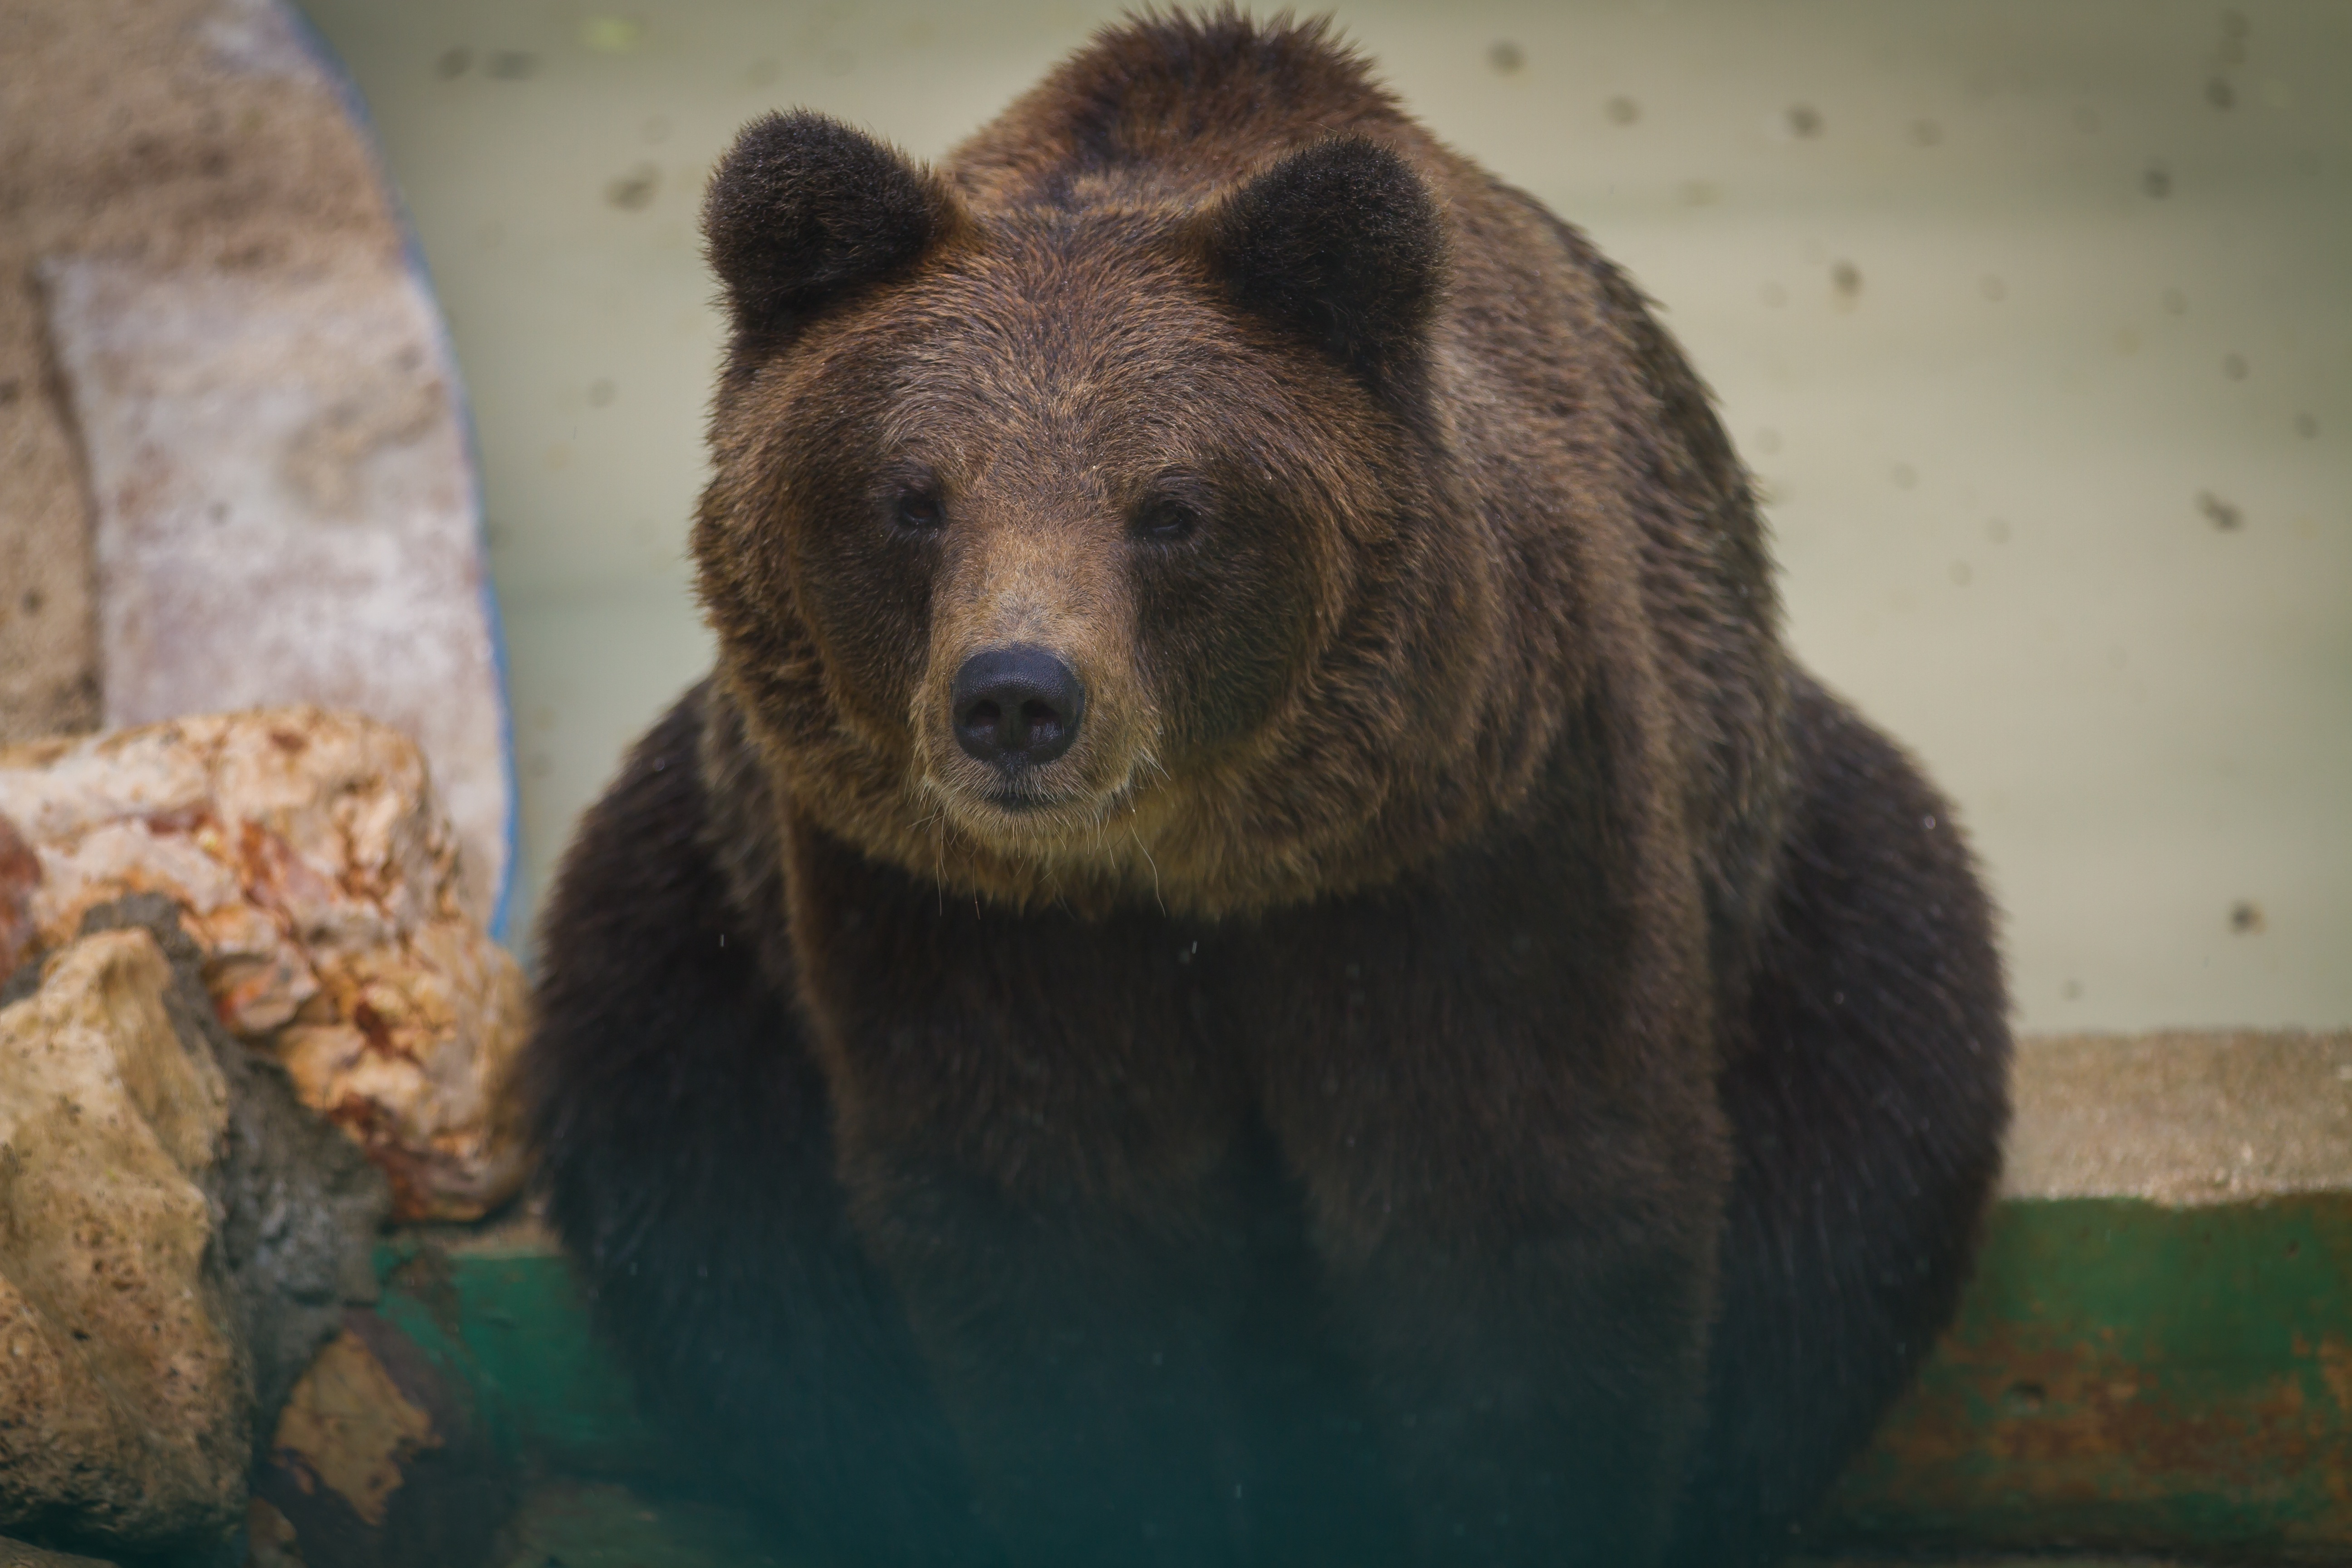
nature, bear, wildlife, zoo, mammal, fauna, brown bear, whiskers, animals, vertebrate, grizzly bear